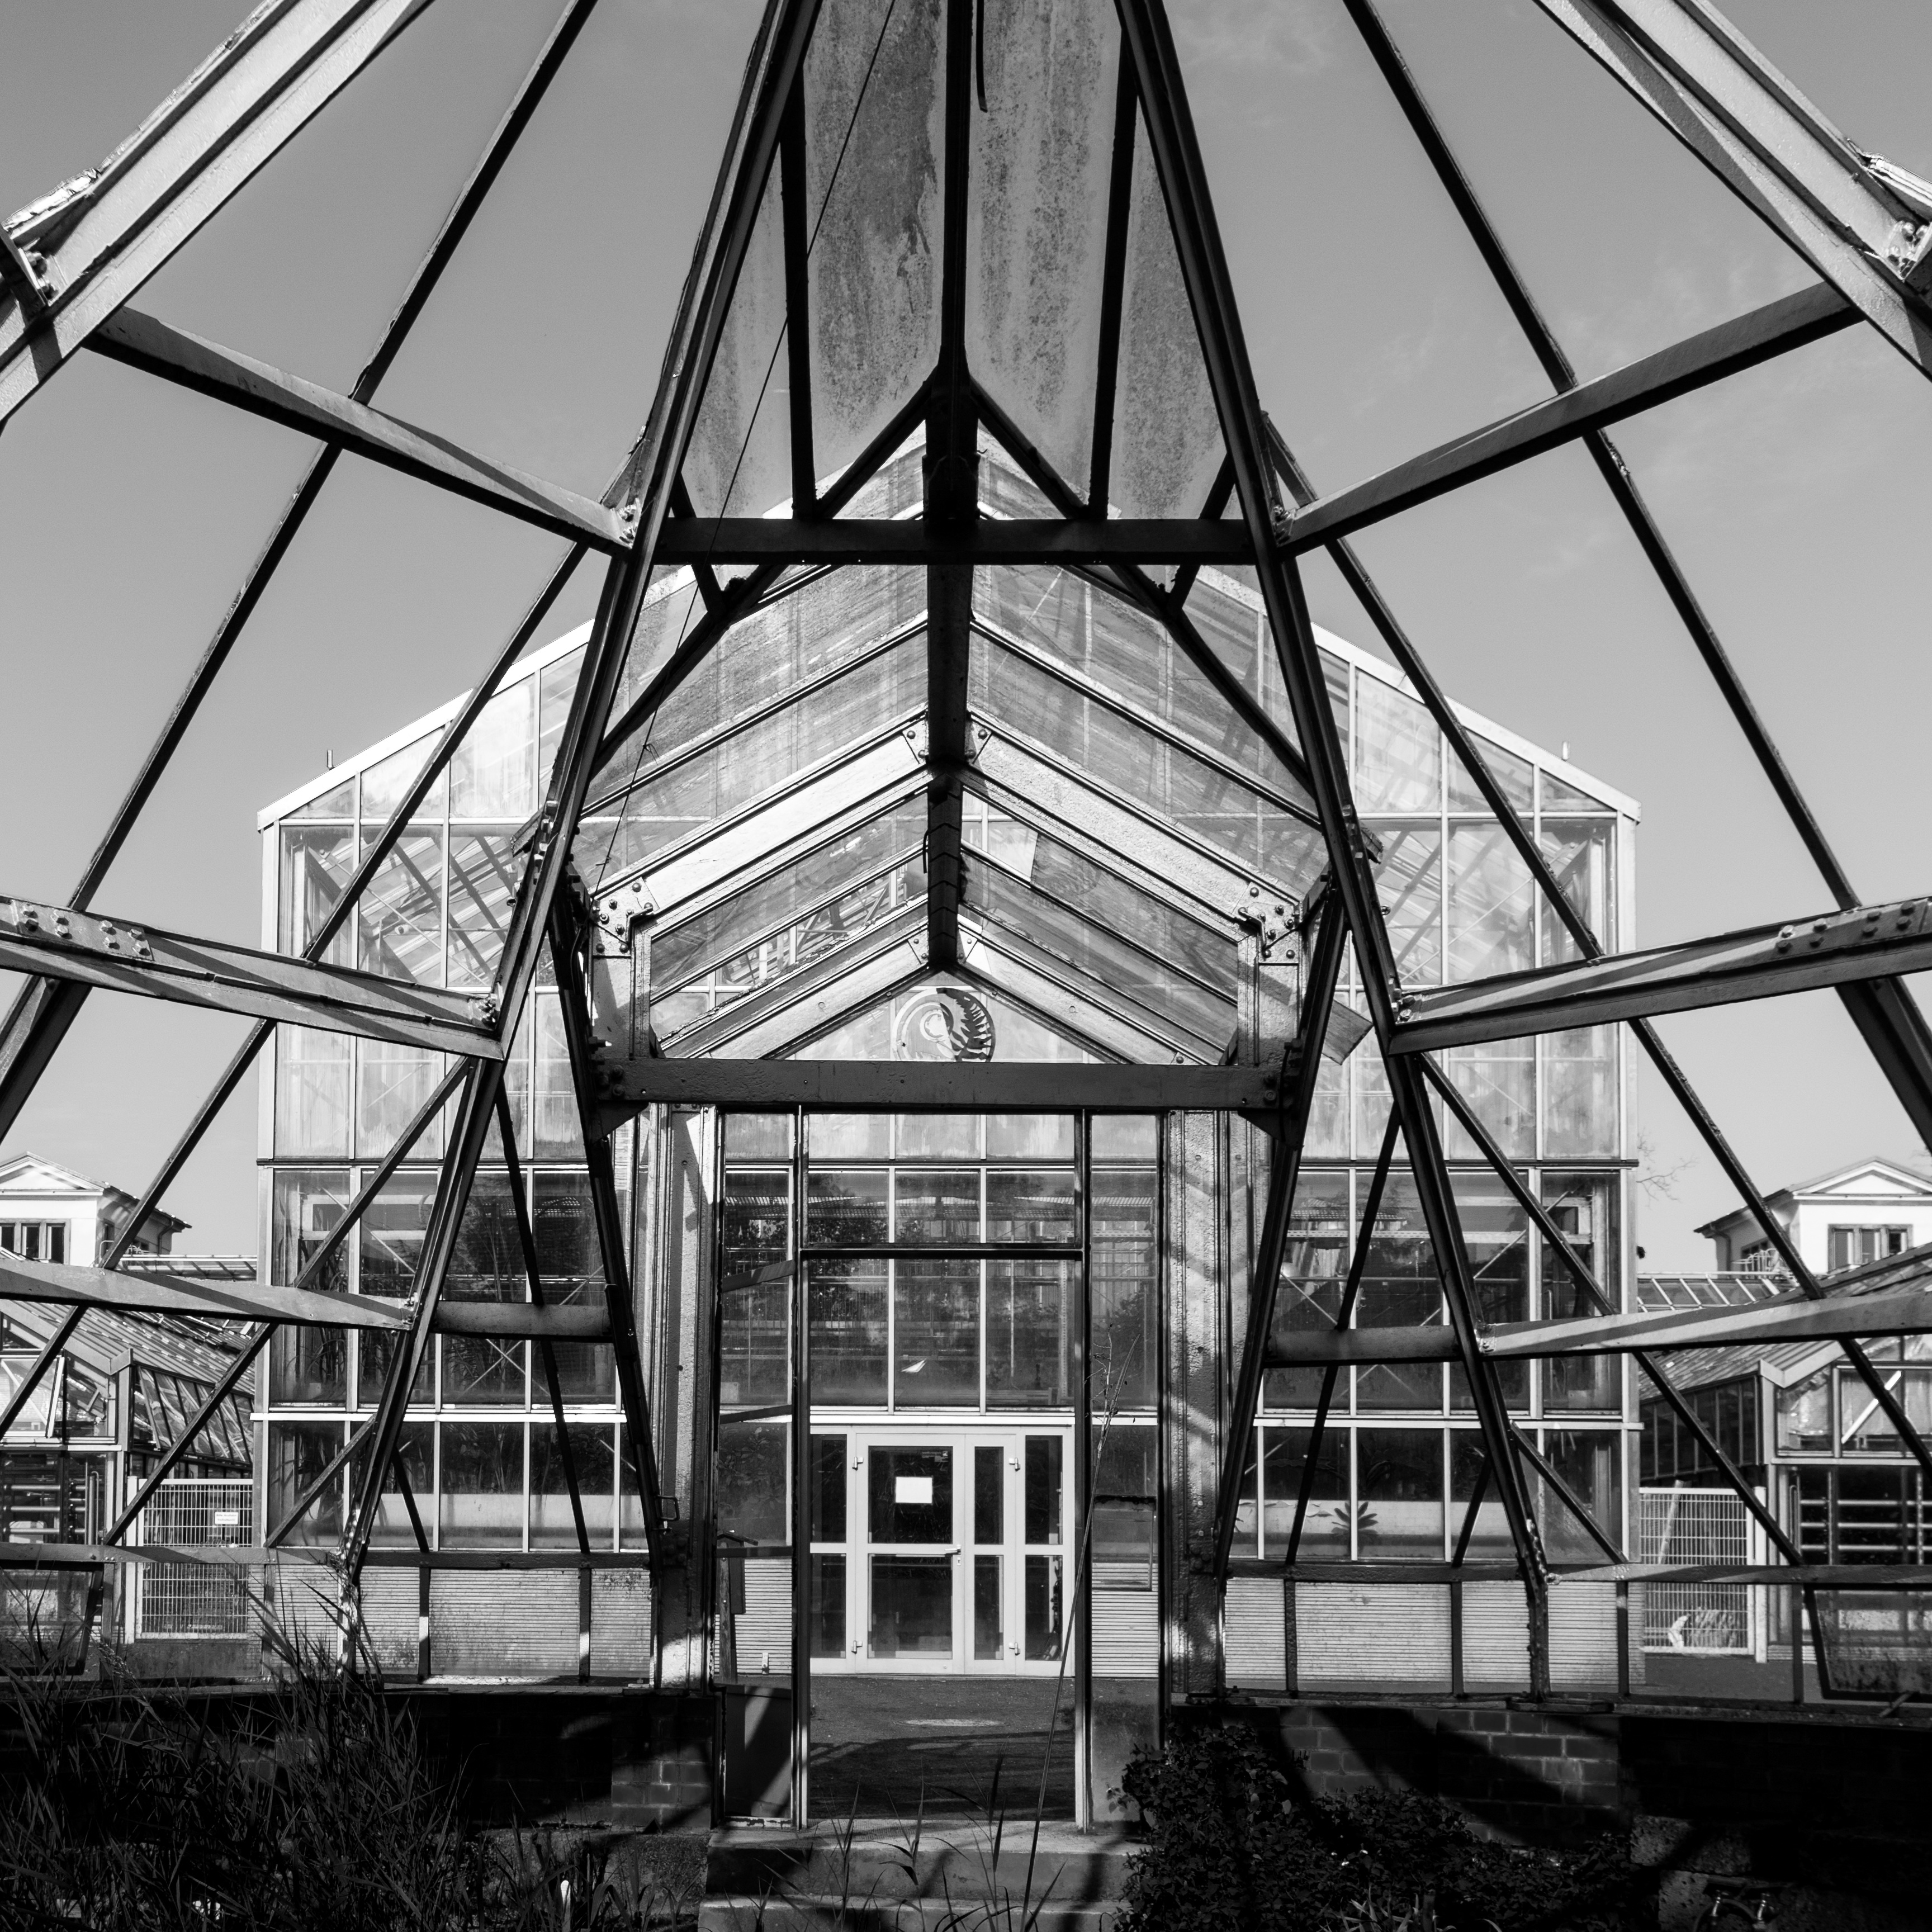
black and white, architecture, window, building, home, facade, garden, monochrome, lines, symmetry, germany, leipzig, dome, industrial heritage, urban area, monochrome photography